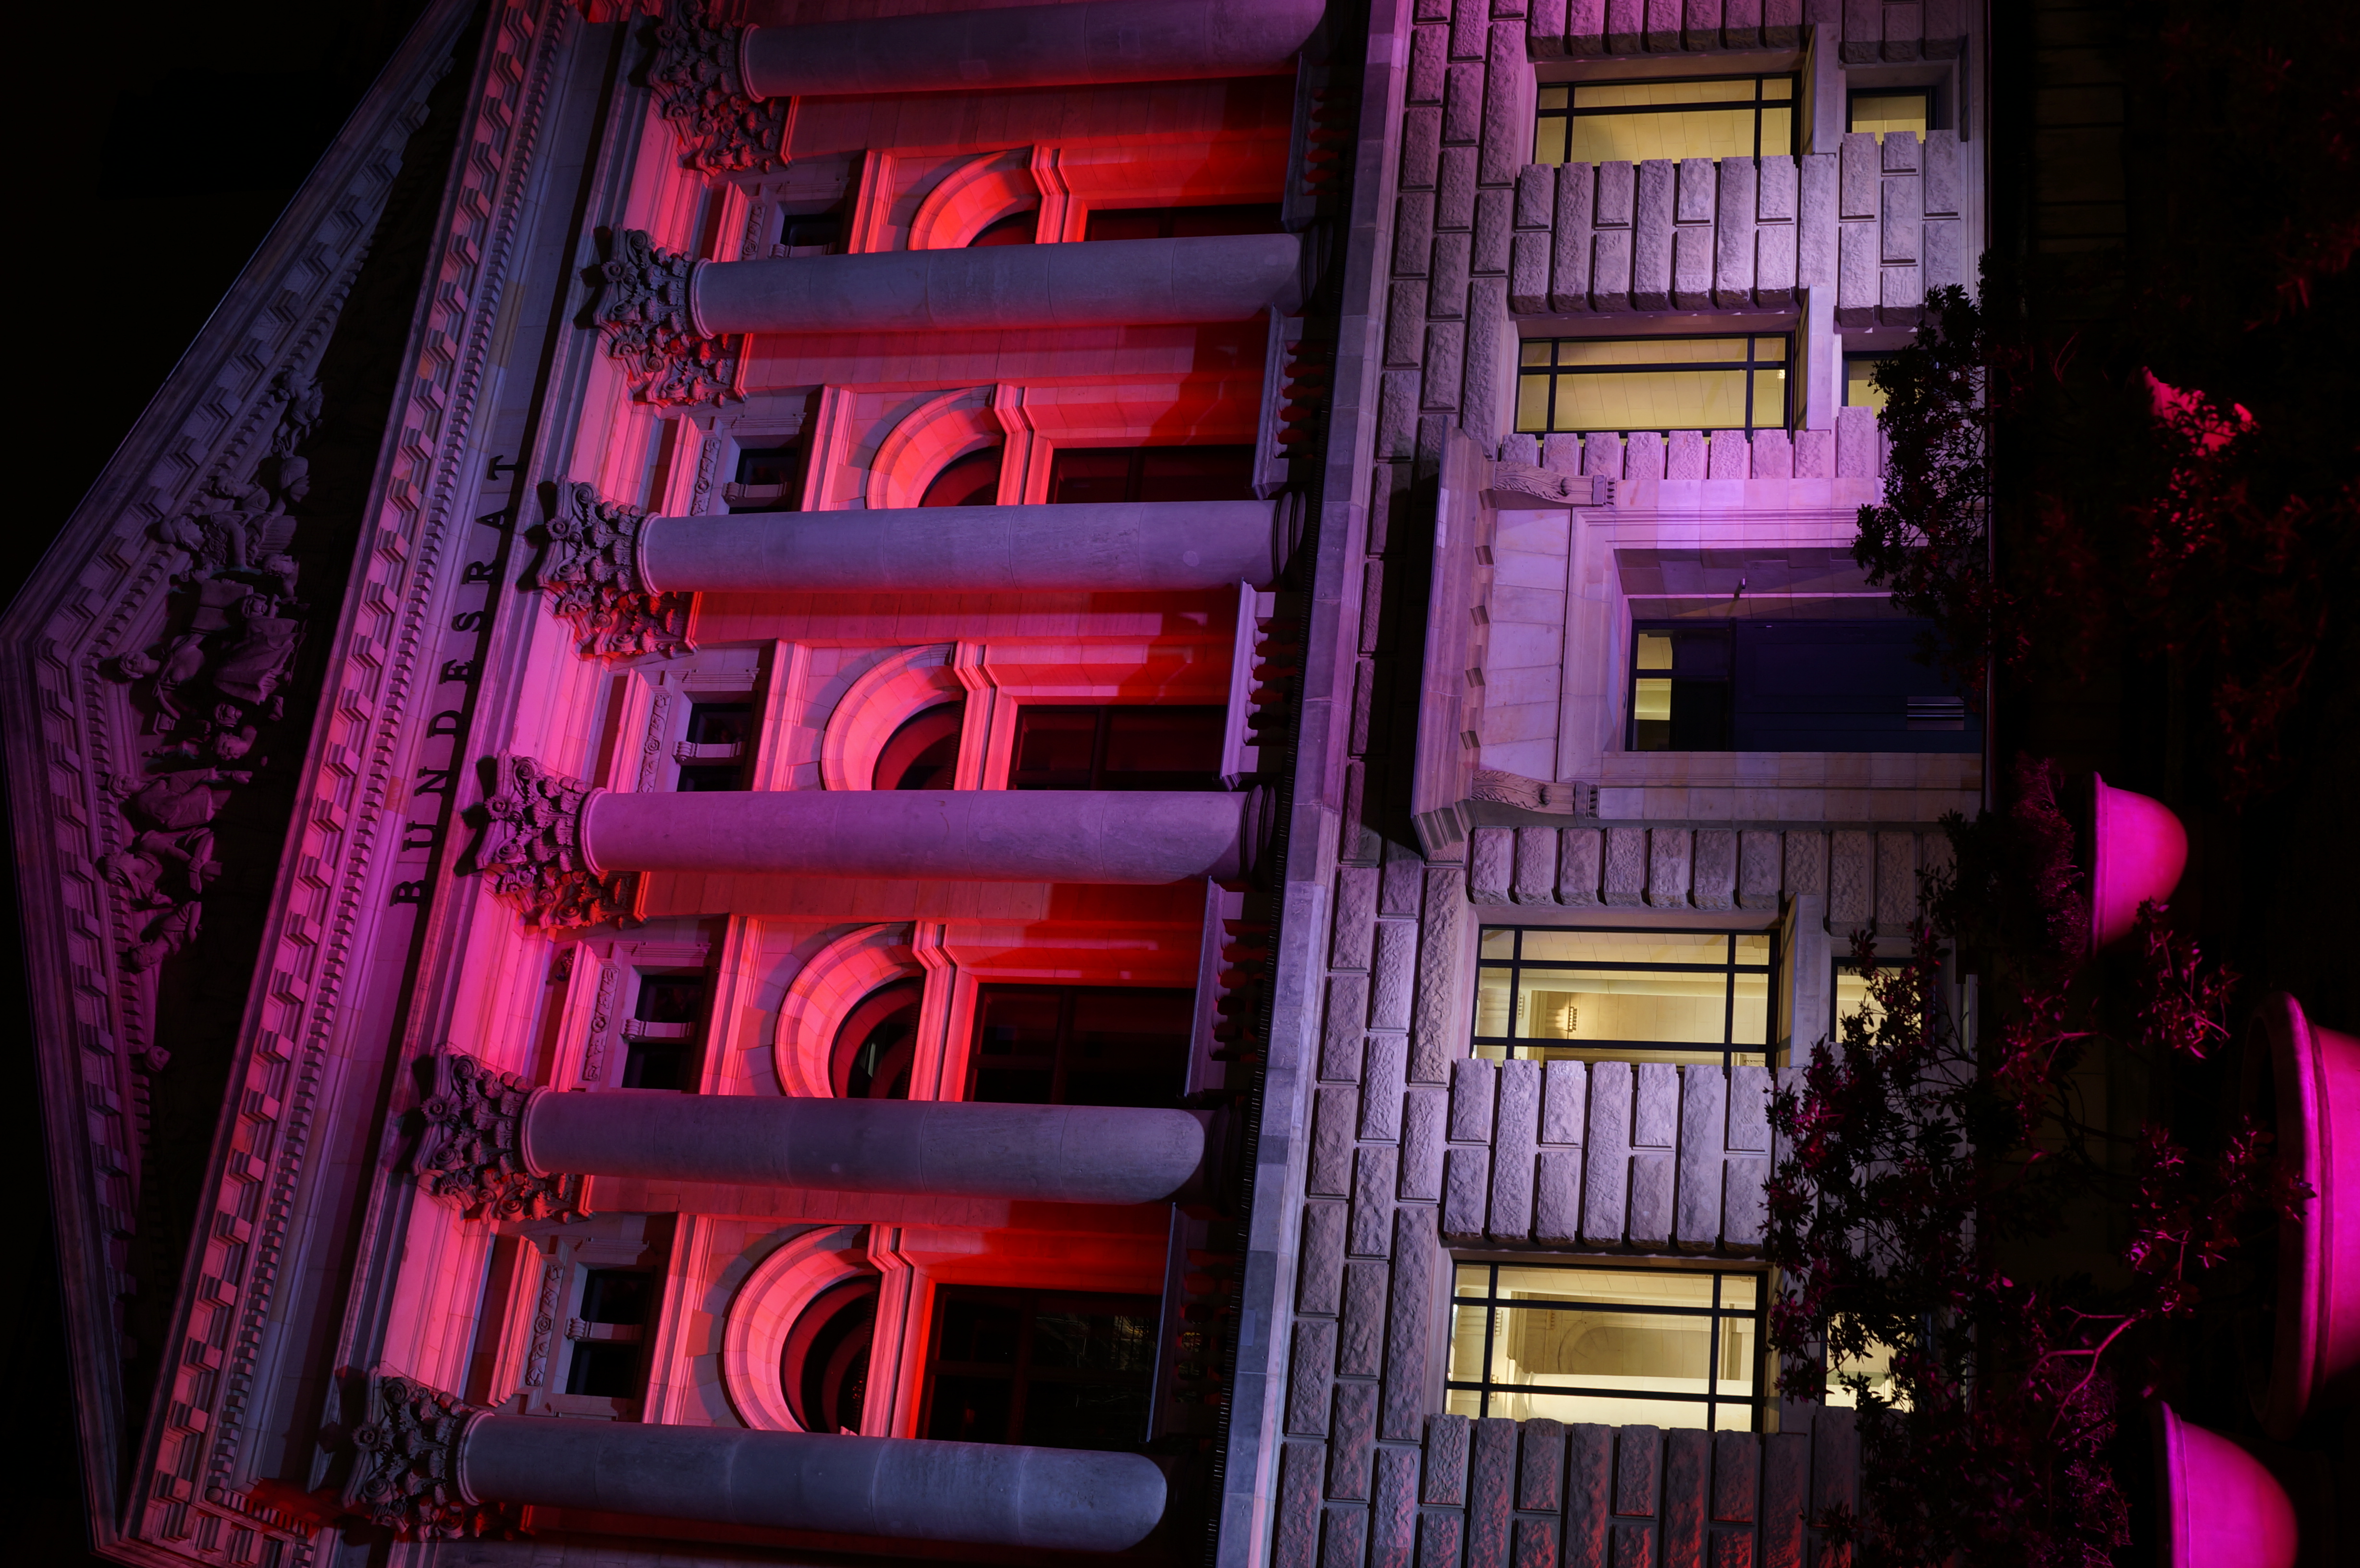
night, restaurant, bar, red, color, lighting, interior design, theatre, stage, 2013, germany, deutschland, berlin, sony, sigma, nex, nex6, lenstagged, steffenzahn, 30mm, sigma30mm28exdn, sigma30mmf28, sigma30mmf28dn, sigma30mm